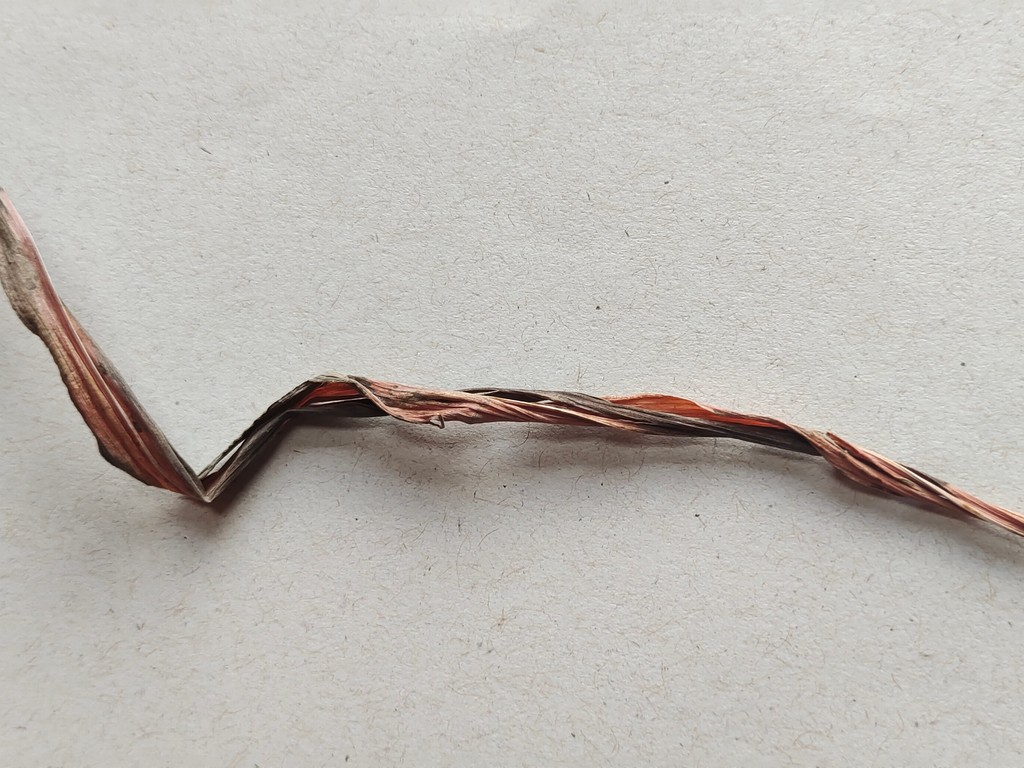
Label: Dried